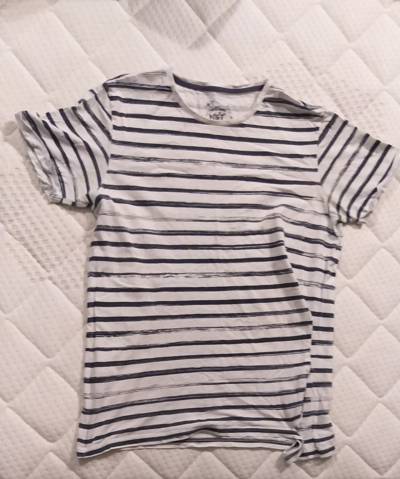
Waste category: clothes